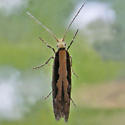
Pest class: diamondback_moth